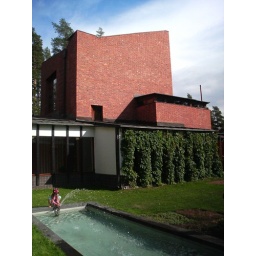
Famous library takes sun bath. This building is designed by Alvar Aalto.